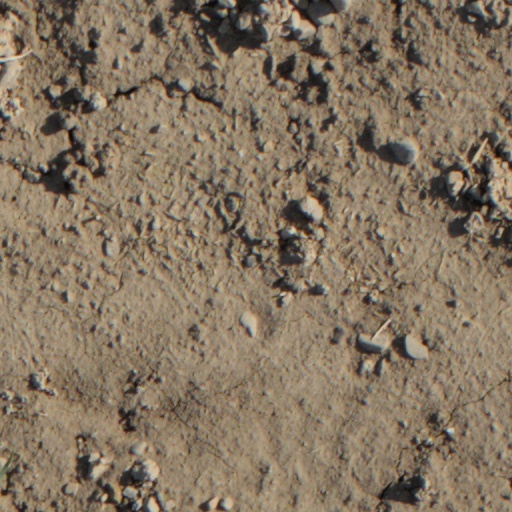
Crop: wheat